Electoral district V (Croatian Parliament)

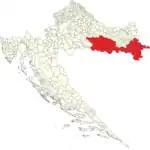

Under 2023 revision district boundaries were redrawn according to suggestion of Constitutional Court to compel proportional number of voters.